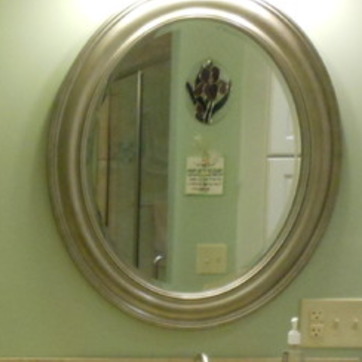
Material: mirror